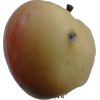
Label: apple